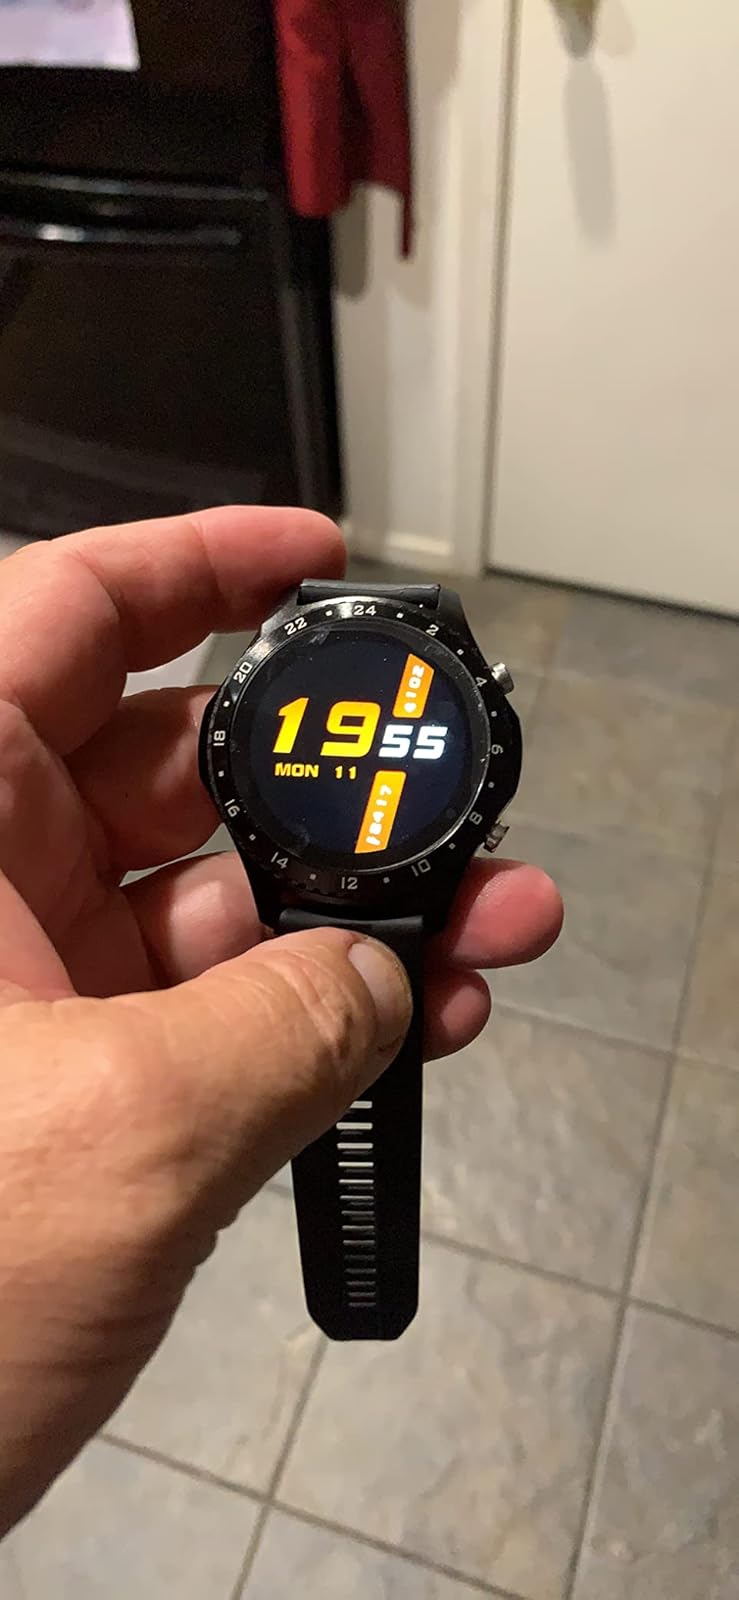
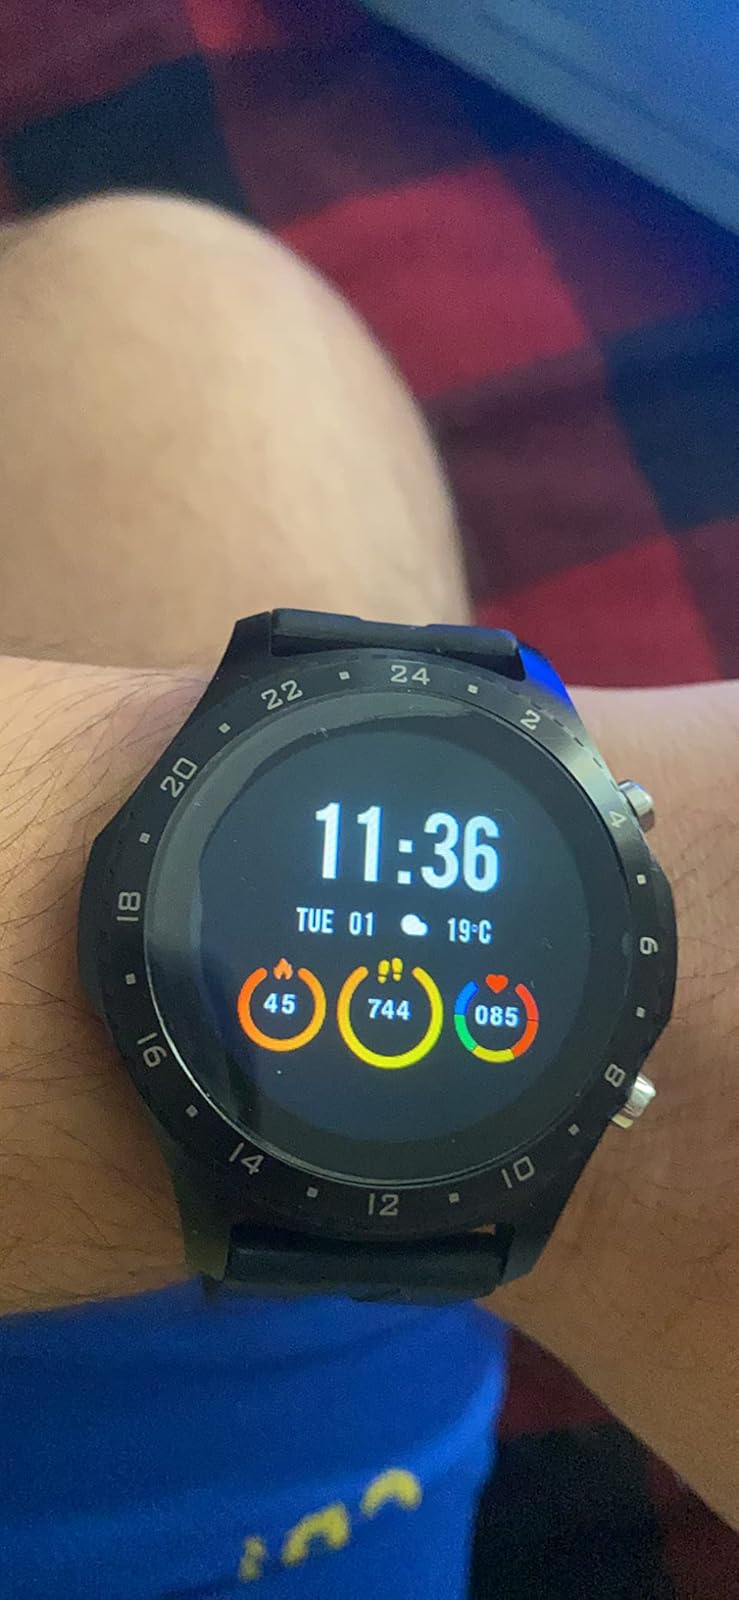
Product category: smartwatch
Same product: yes